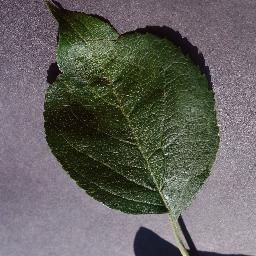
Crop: apple
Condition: healthy